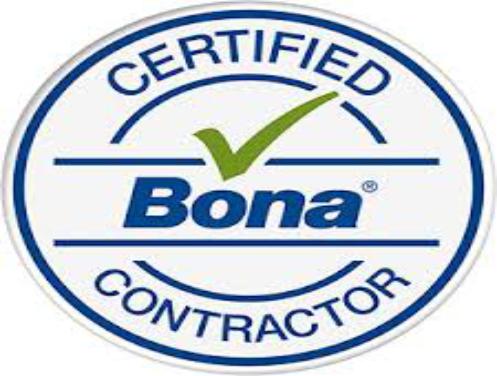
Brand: Bona
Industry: Others